Describe the emotion expressed in this image:  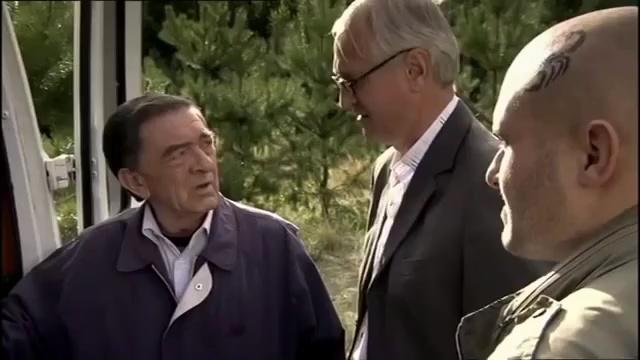
This person displays Suffering, valence and arousal with low intensity.